Protein

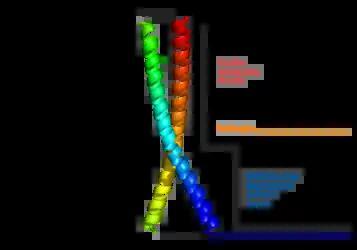
Protein Structure

The chief characteristic of proteins that allows their diverse set of functions is their ability to bind other molecules specifically and tightly. The region of the protein responsible for binding another molecule is known as the binding site and is often a depression or "pocket" on the molecular surface. This binding ability is mediated by the tertiary structure of the protein, which defines the binding site pocket, and by the chemical properties of the surrounding amino acids' side chains. Protein binding can be extraordinarily tight and specific; for example, the ribonuclease inhibitor protein binds to human angiogenin with a sub-femtomolar dissociation constant (< 10 M) but does not bind at all to its amphibian homolog onconase (> 1 M). Extremely minor chemical changes such as the addition of a single methyl group to a binding partner can sometimes suffice to nearly eliminate binding; for example, the aminoacyl tRNA synthetase specific to the amino acid valine discriminates against the very similar side chain of the amino acid isoleucine.